Hyundai Aero City

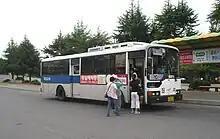
Hyundai Aero City 540

The 540 became available from 1991 to 2000 as an Intercity/City bus, in late 1997 the 280 horsepower D6AB was available.